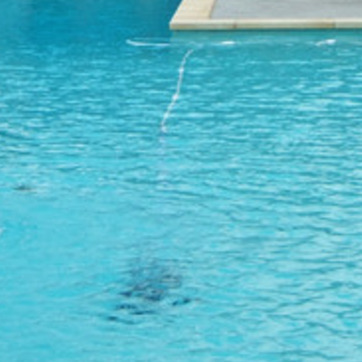
Material: water